Shooting target

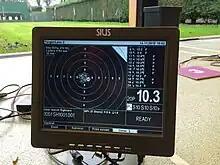
Sius Ascor electronic target monitor

Within International Shooting Sport Federation disciplines, variations on bullseye targets are used for rifle and pistol events. In international competition, electronic scoring targets (ESTs) have replaced physical paper targets, eliminating manual scoring. For shotgun disciplines, clay targets are used.